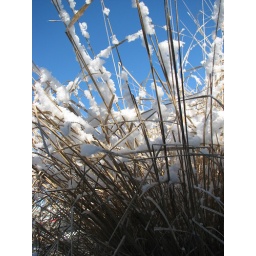
Snow in the grass against the beautiful blue sky!